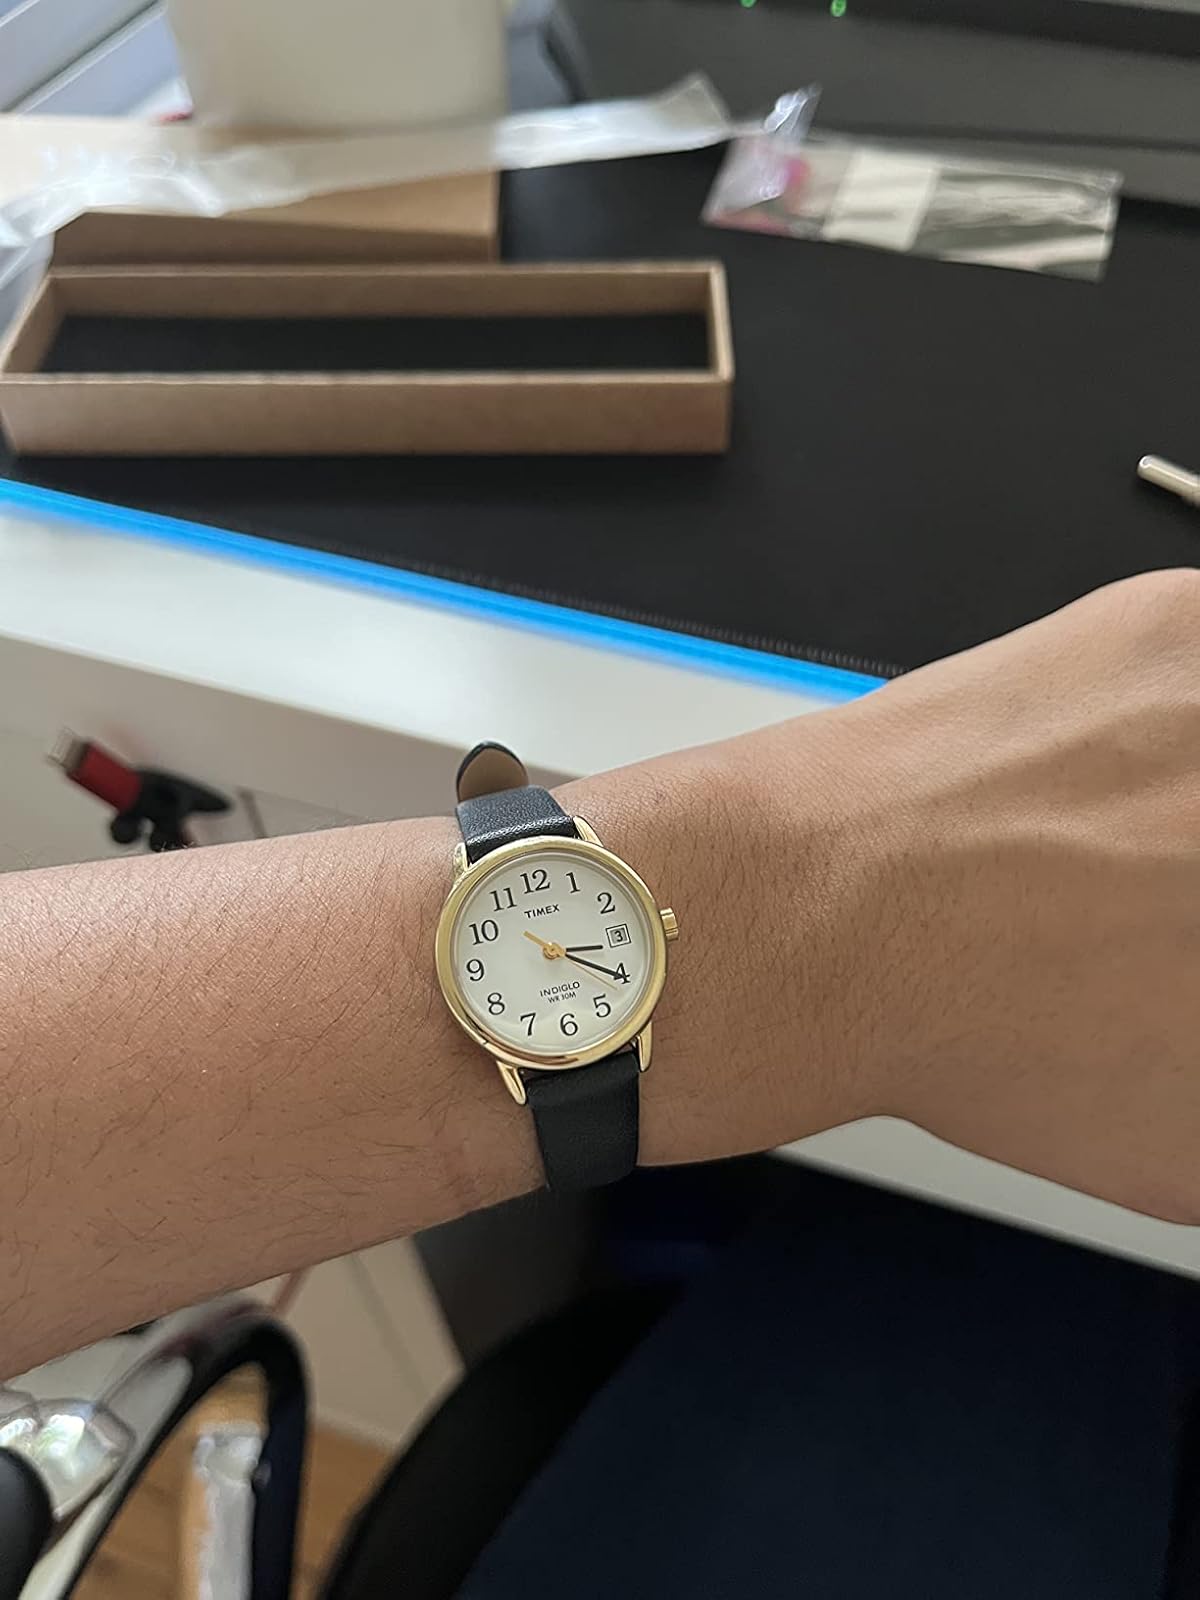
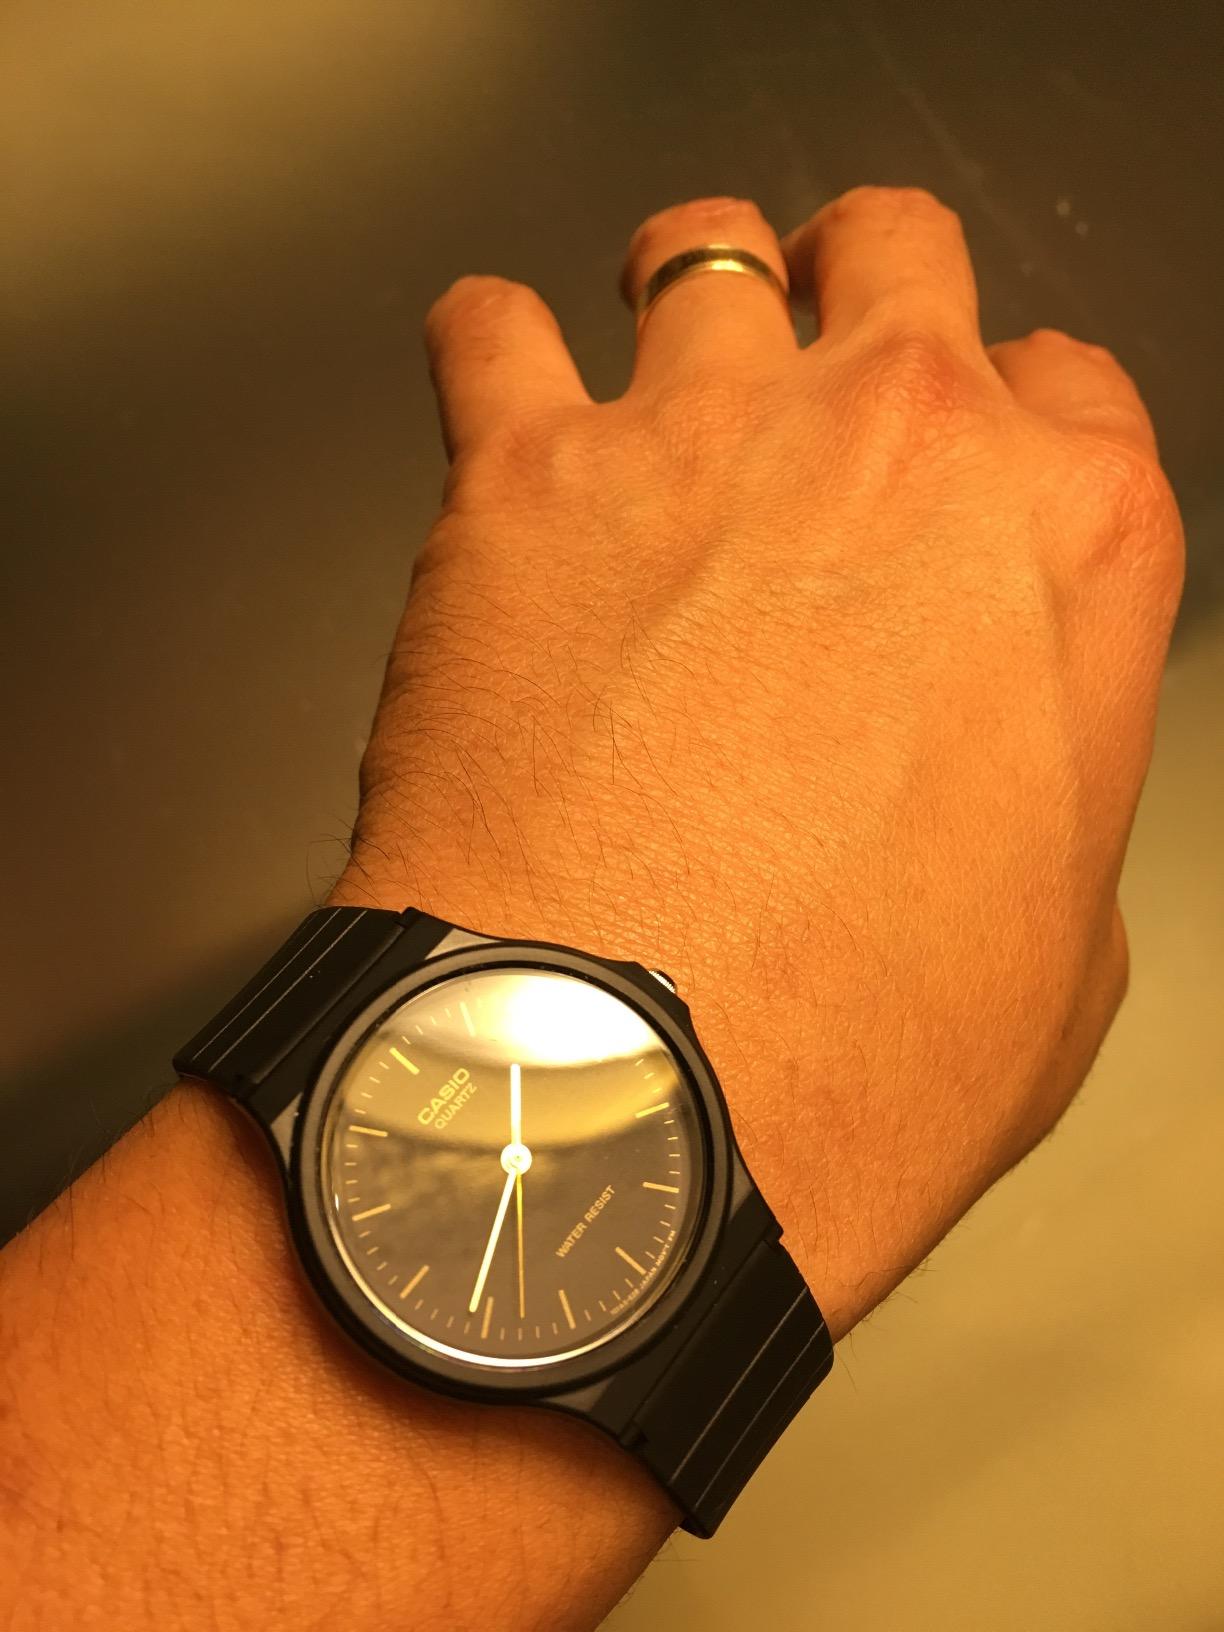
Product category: accessories_watch
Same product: no